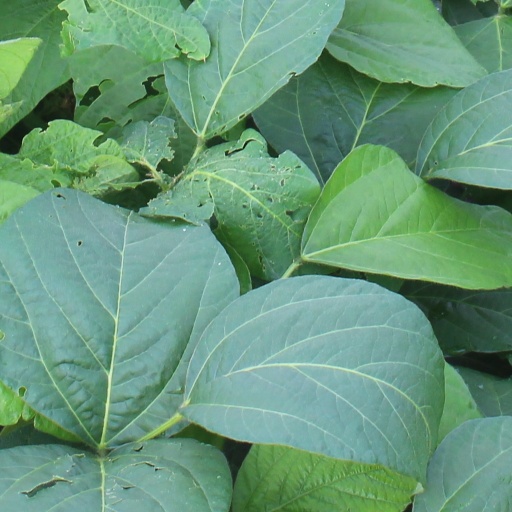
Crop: soybean